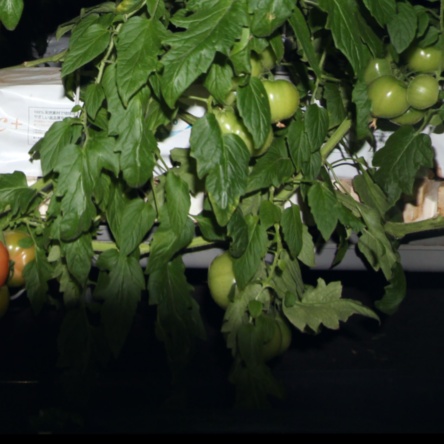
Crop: tomato